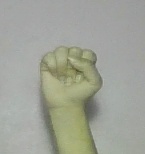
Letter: saad